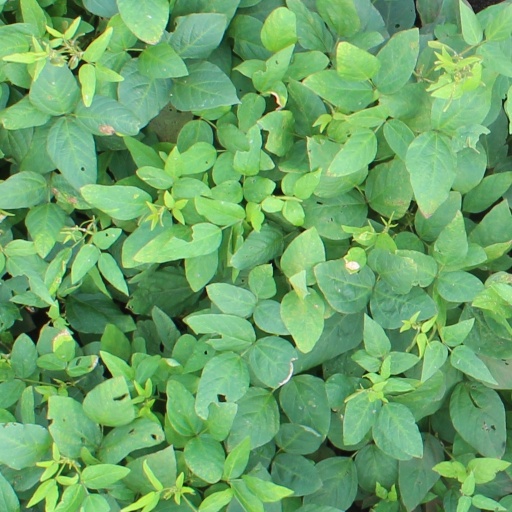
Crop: soybean